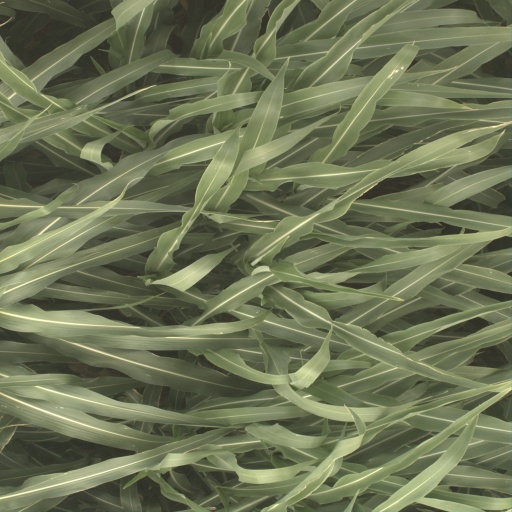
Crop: sorghum